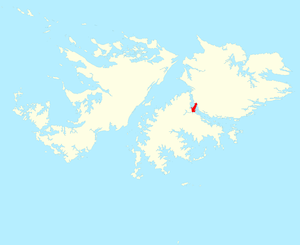
L’isthme de Darwin est un isthme reliant la partie nord à la partie sud de l'île de Malouine orientale, dans l'archipel des îles Malouines.
La bataille de Goose Green — connue en espagnol sous le nom de batalla de Pradera del Ganso — est un combat entre les forces argentines et britanniques pendant la guerre des Malouines. Goose Green et l'établissement de Darwin situé non loin de là sur l'île de Malouine orientale sont situées sur le détroit de Choiseul à l'est de l'isthme central de l'île reliant la partie nord à Lafonia. Ces deux villages sont situés à environ 21 km au sud du site où un important débarquement britannique a lieu dans San Carlos Water dans la nuit du 21 au 22 mai 1982.